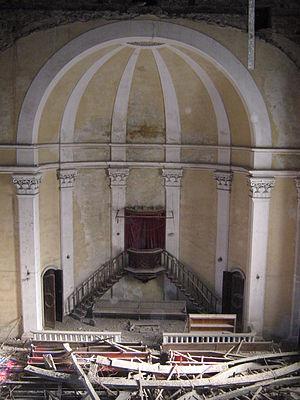
Le temple de la Congrégation hollandaise-allemande, plus simplement connu comme l‘Église des Hollandais, est un édifice néo-gothique situé à Livourne sur le quai longeant le Fosso Reale, entre la Place de la République et la Place Cavour.